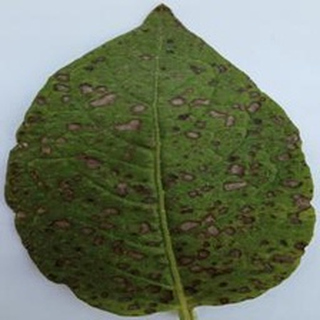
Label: potato_early_blight